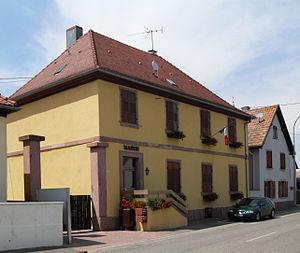
La mairie de Durrenentzen
Durrenentzen [dyʁənɛnt͡sən] est une commune française située dans le département du Haut-Rhin, en région Grand Est.